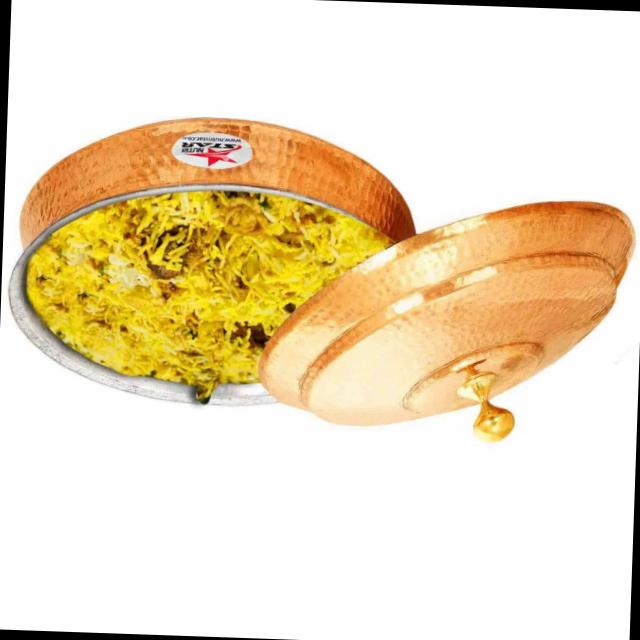
Dish: biryani